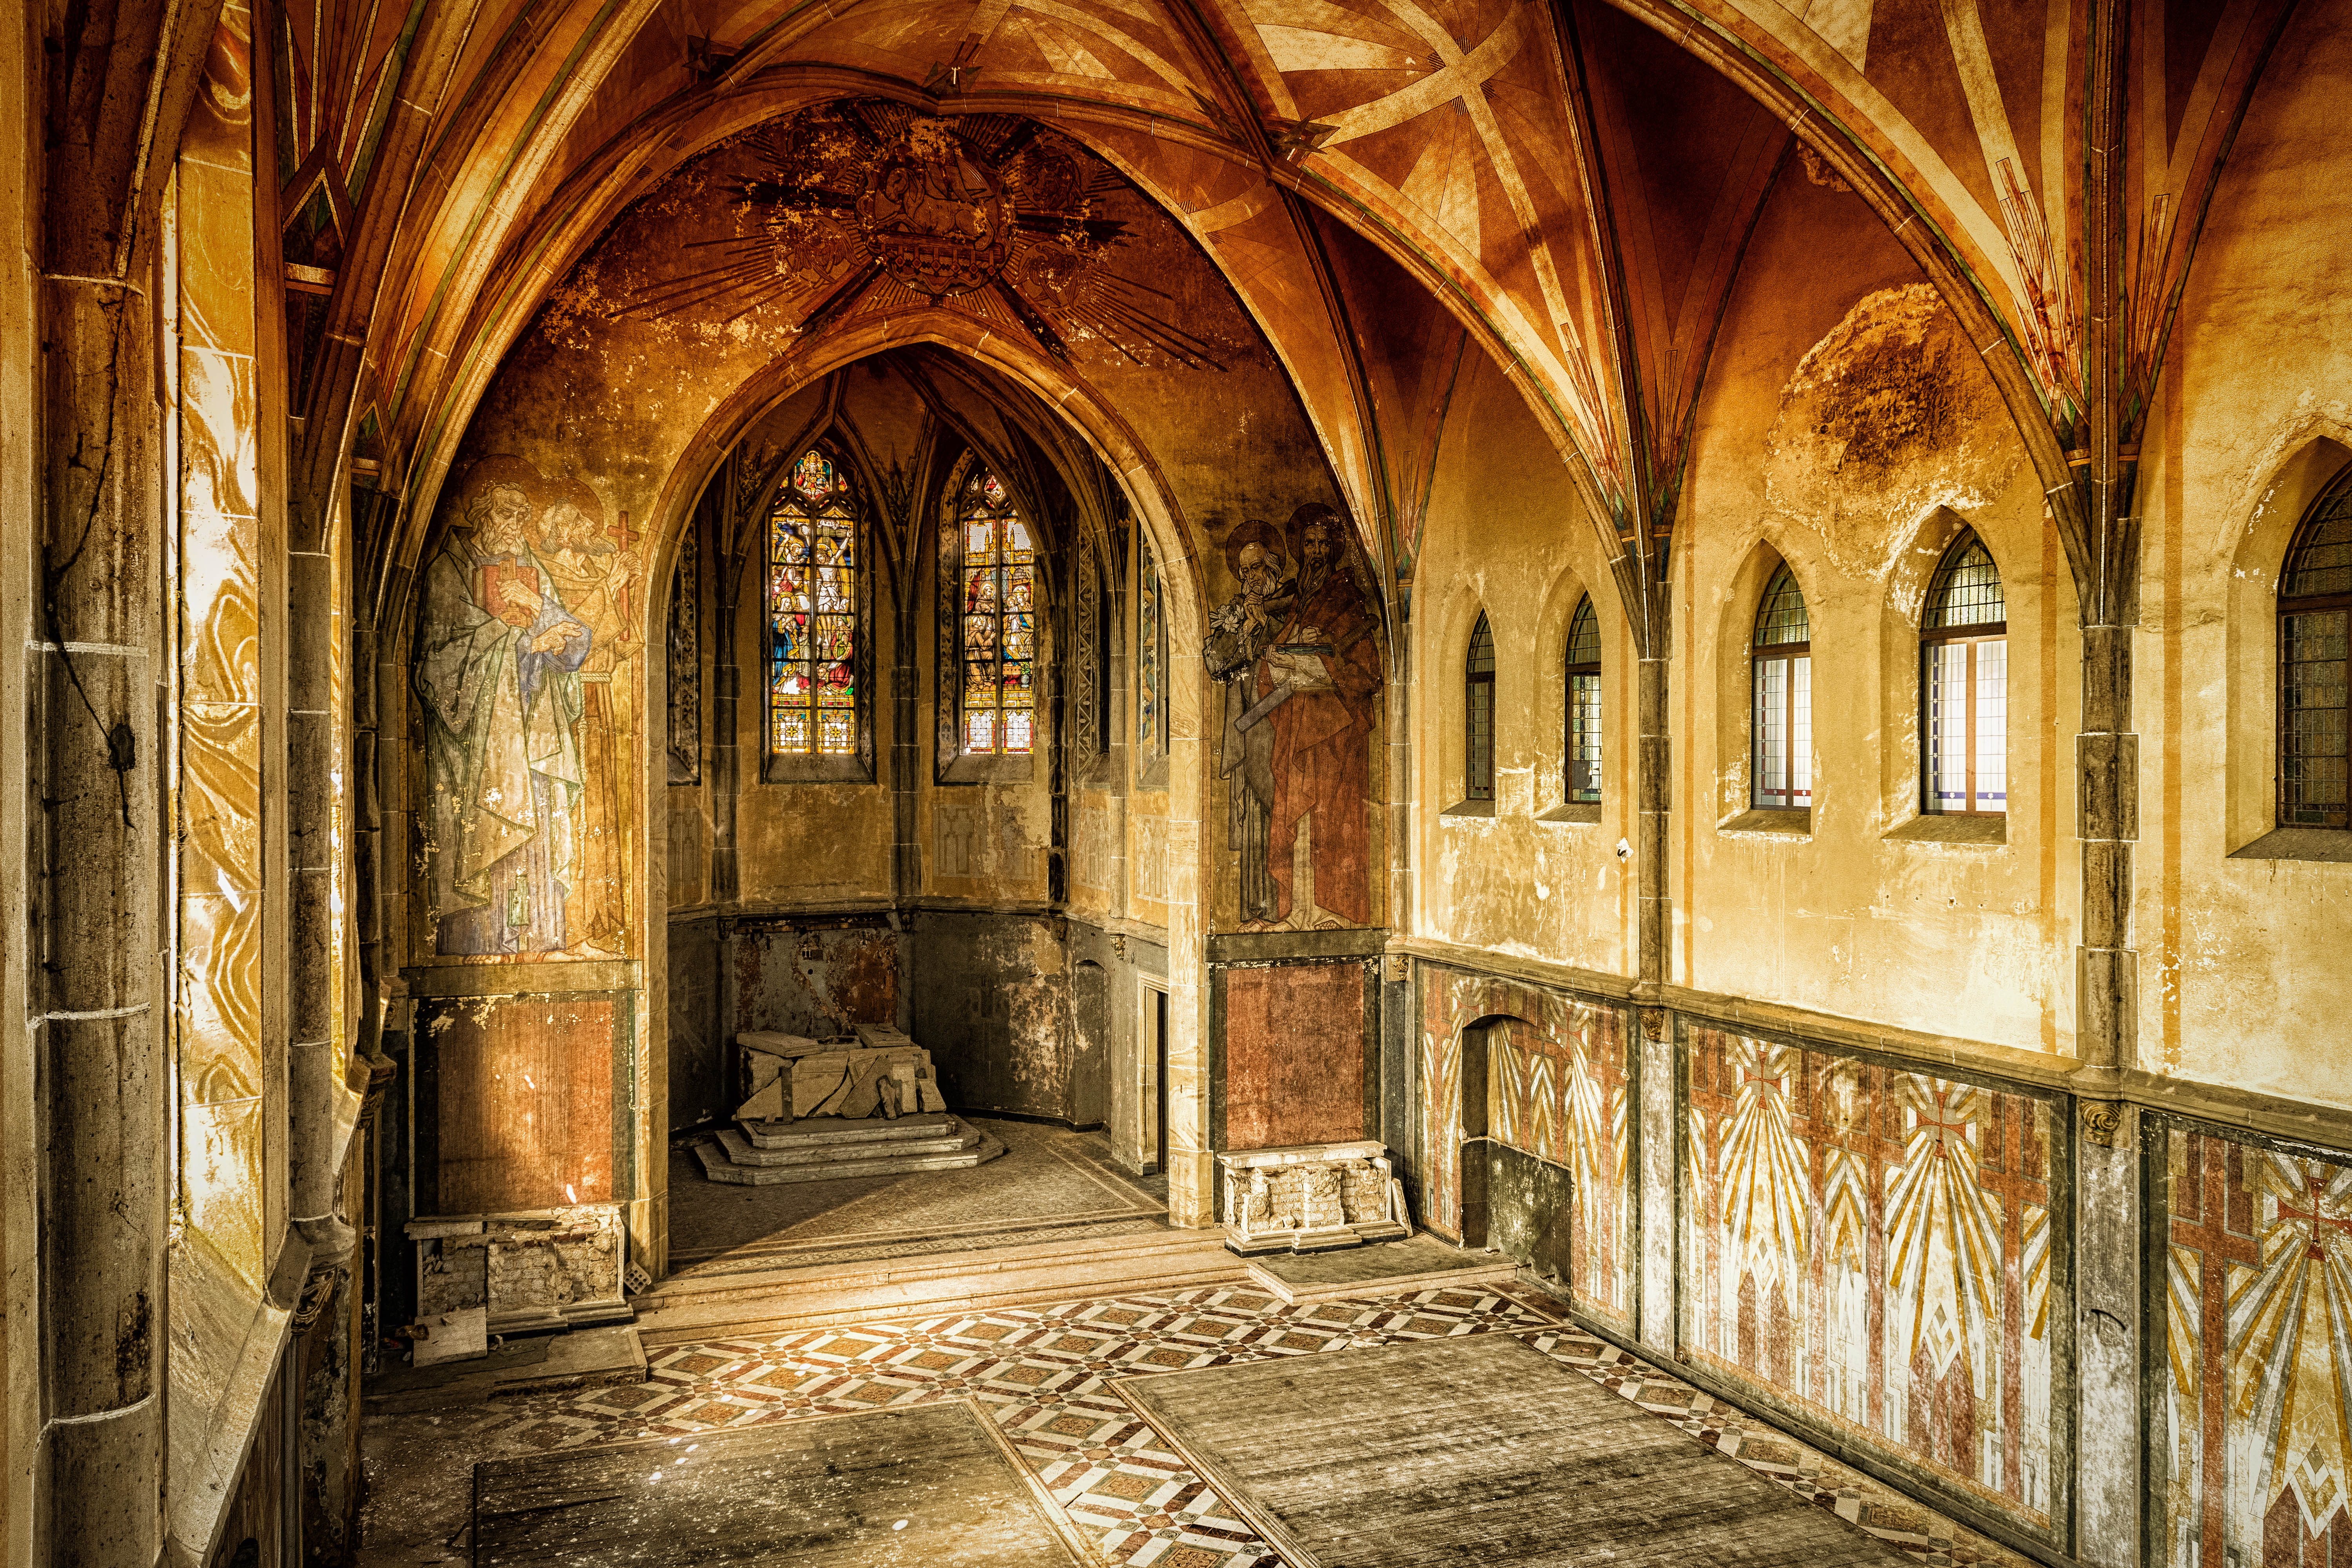
architecture, window, building, palace, old, arch, hall, religion, church, cathedral, chapel, decay, lonely, place of worship, pray, temple, faith, monastery, synagogue, history, arcade, abbey, basilica, estate, forget, transient, middle ages, leave, masonry, god, crypt, lost places, pforphoto, lapsed, gothic architecture, ancient history